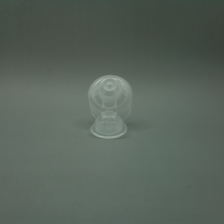
Color: white/transparent
Cap type: flip-top cap